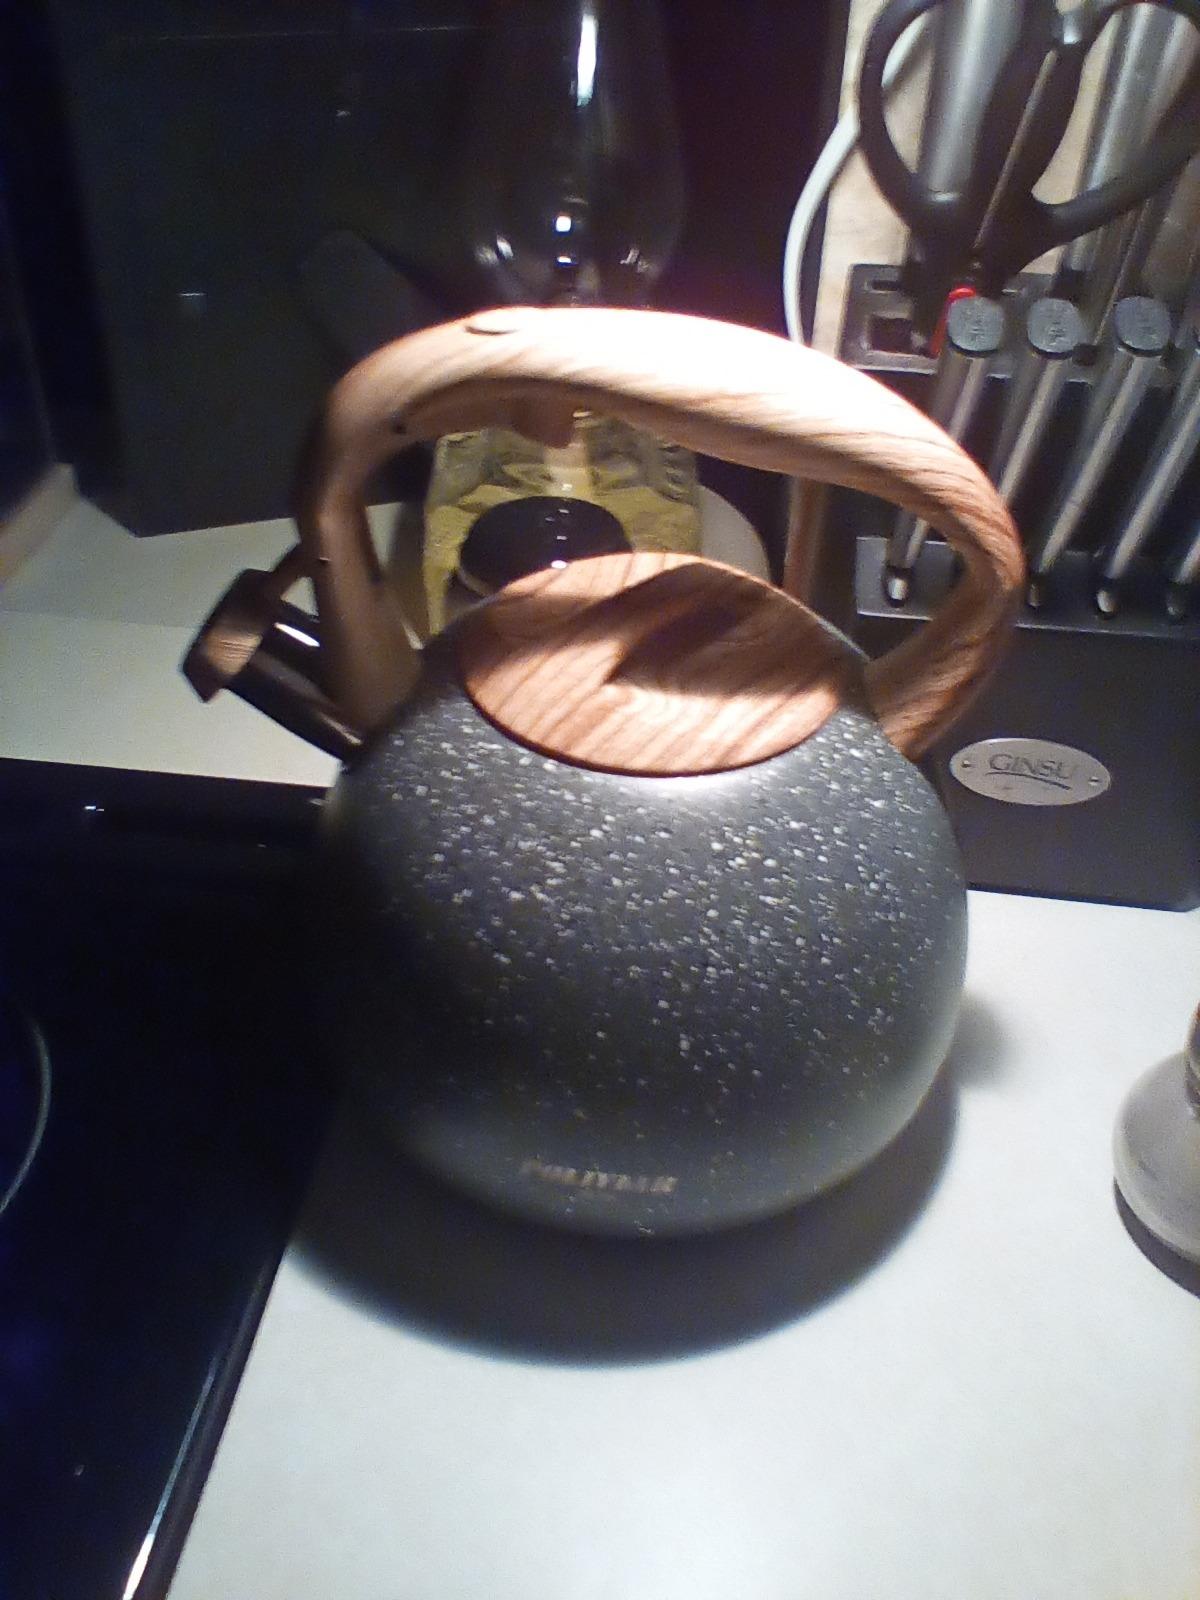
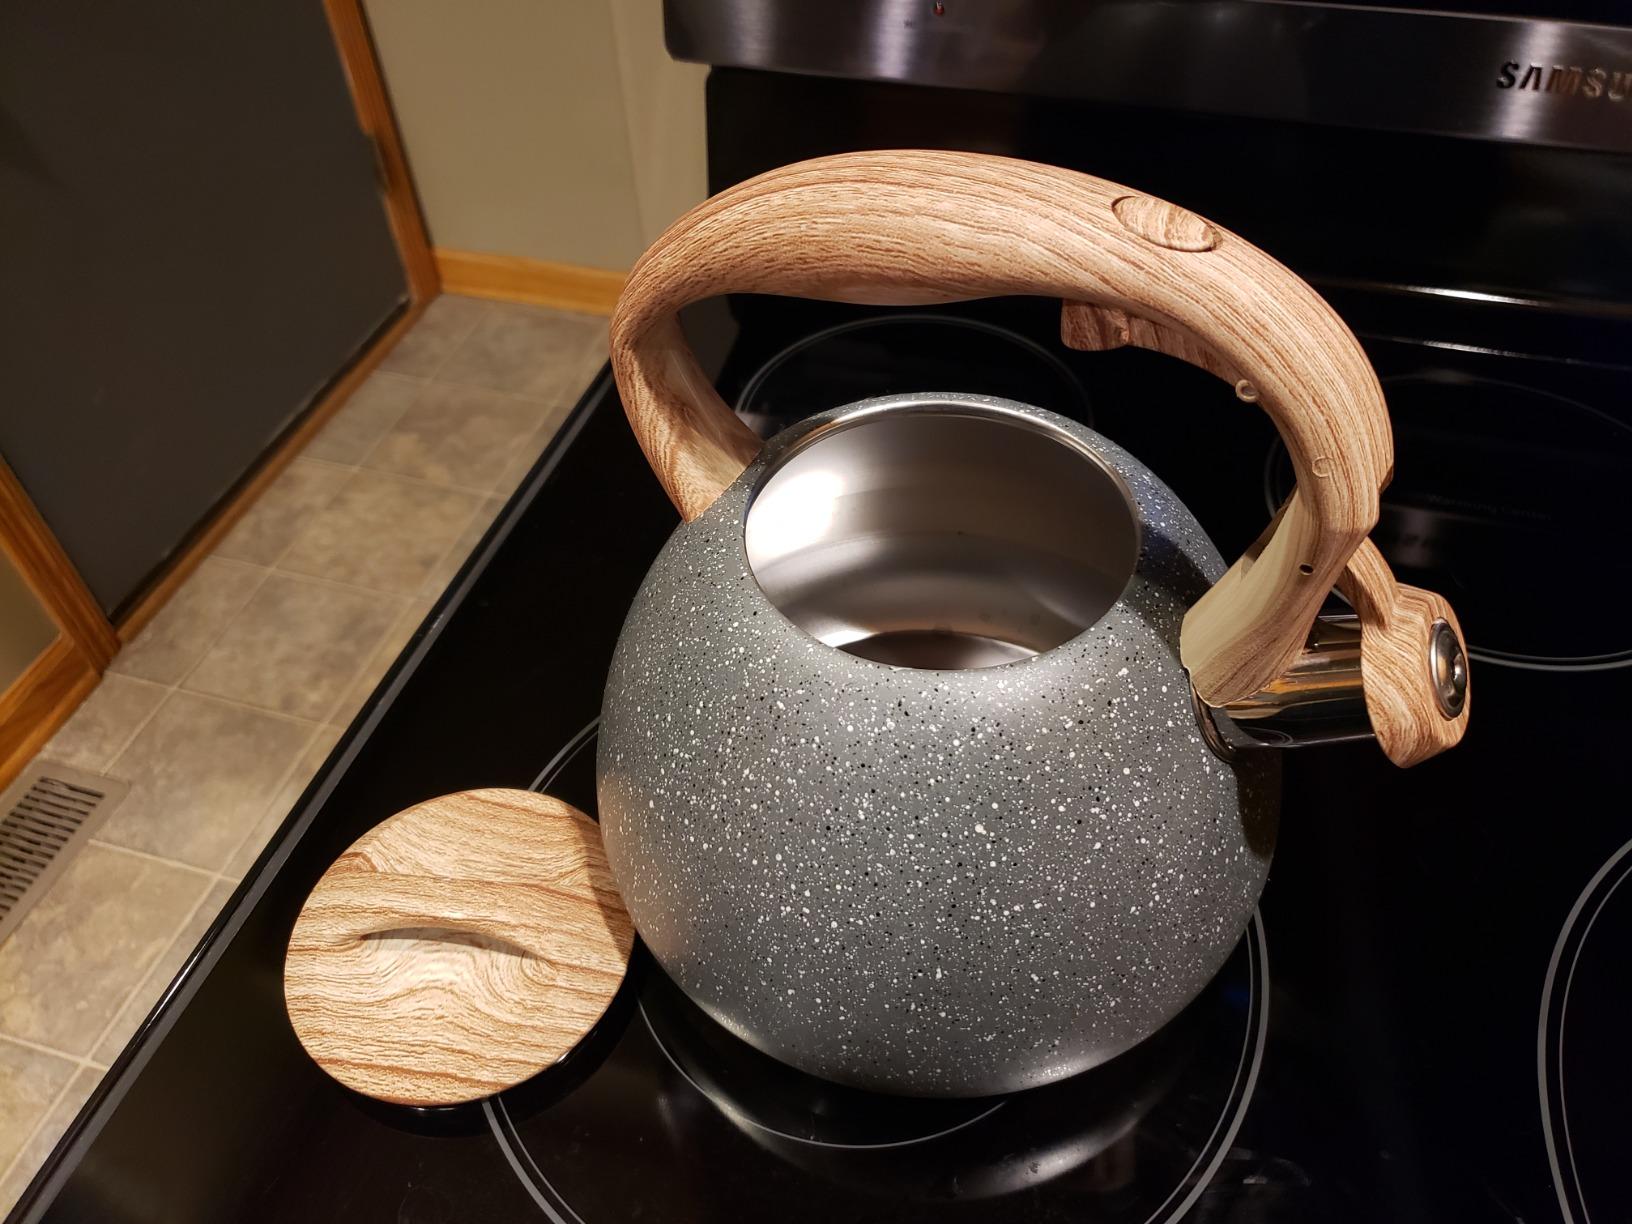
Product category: items_kettle
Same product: yes